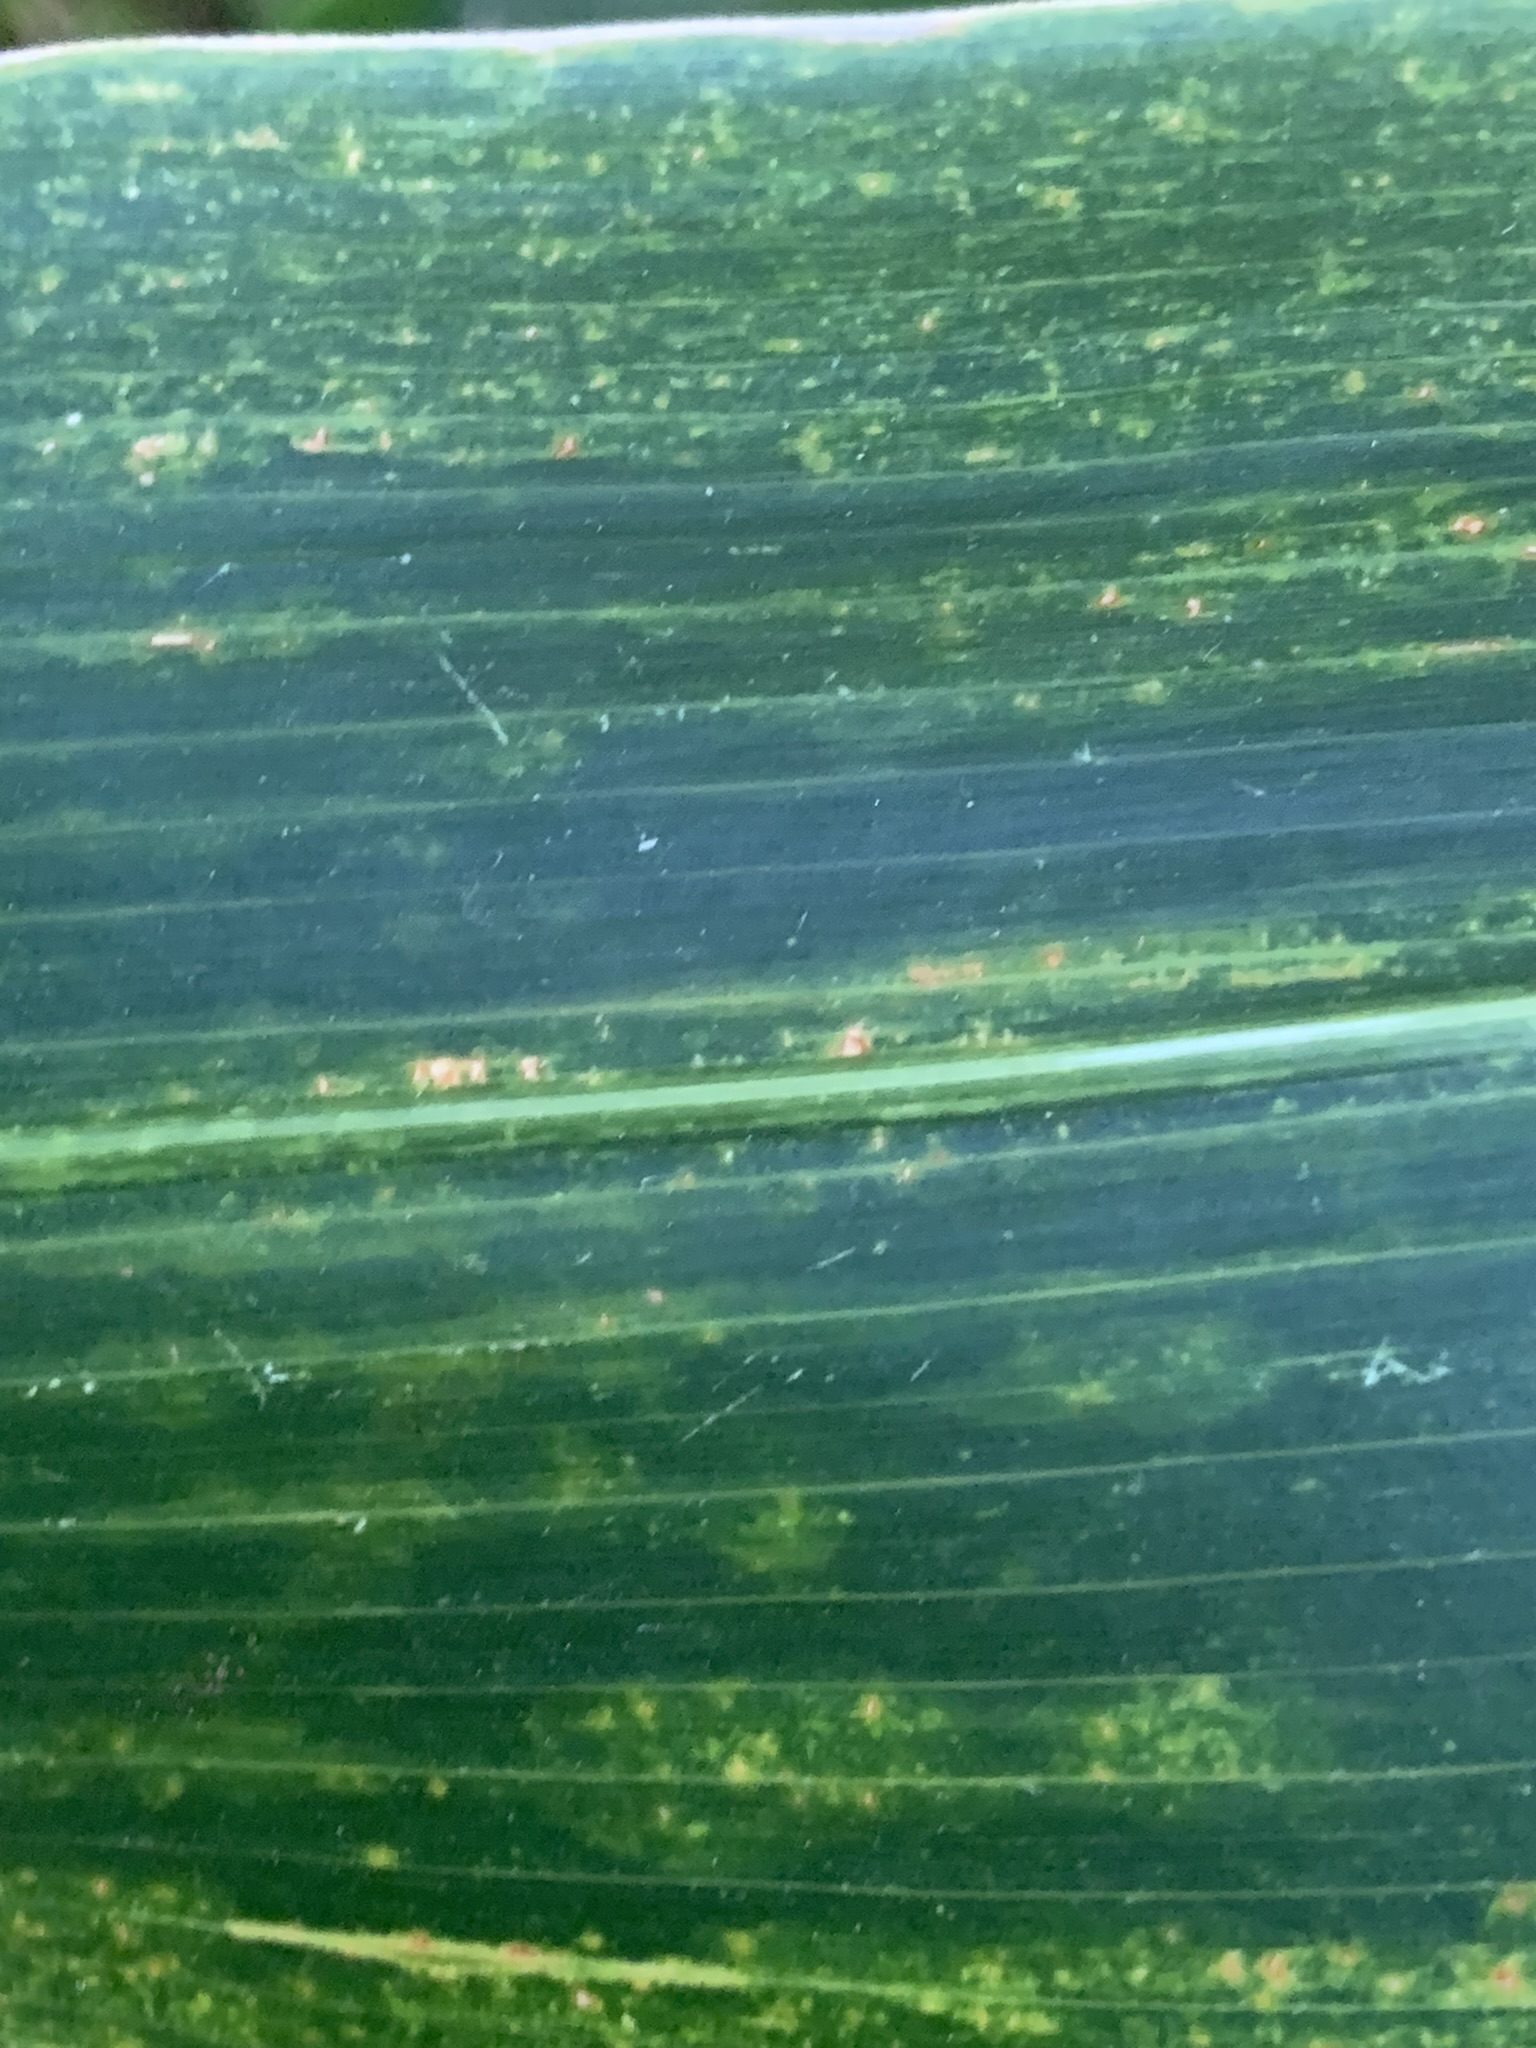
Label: MLN